A. J. Calloway

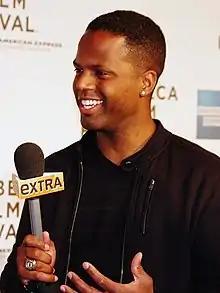
Calloway at the 2012 Tribeca Film Festival premiere of "Knife Fight"

Albert Johnson "A. J." Calloway (born August 29, 1974) is an American entertainment reporter. He is known as the original host on "106 & Park", which originally aired on BET. After co-hosting the show for five years with Free (Marie Wright), Calloway left the show on July 28, 2005.